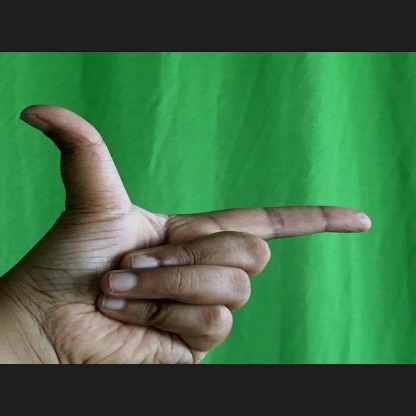
Mudra: Chandrakala